Chesapeake Bay Bridge–Tunnel

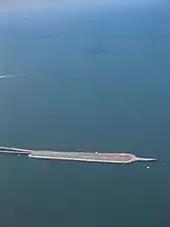
One of the artificial islands making up part of the bridge–tunnel complex, seen from the air

Eastern Shore native, businessman, and civic leader Lucius J. Kellam Jr. (1911–1995) was the original commission's first chairman. In a commentary at the time of his death in 1995, the Norfolk-based "Virginian-Pilot" newspaper recalled that Kellam had been involved in bringing the multimillion-dollar bridge–tunnel project from dream to reality.